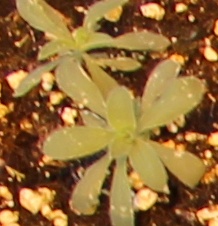
Label: Kochia